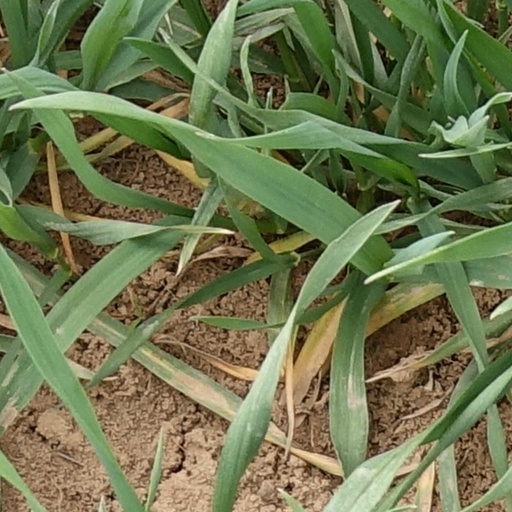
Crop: wheat